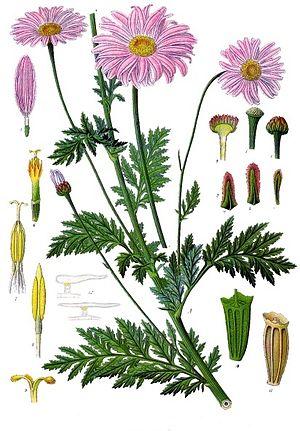
Le pyrèthre rose est une plante herbacée vivace de la famille des Asteraceae.
Tanacetum est un genre de plantes de la famille des Asteraceae qui regroupe environ 70 espèces de tanaisies, pyrèthres, camomilles, ...